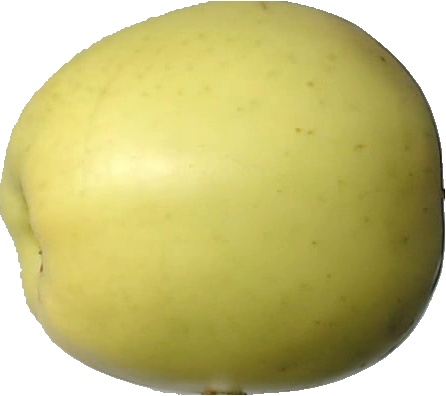
Label: apple_golden_2